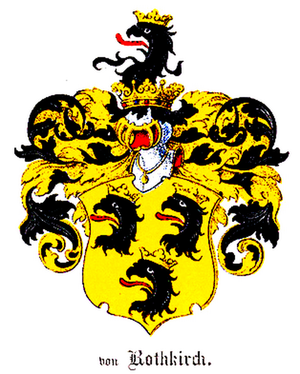
La famille von Rothkirch est une ancienne famille noble originaire de Legnica en Silésie, dont le nom est mentionné pour la première fois en 1302.